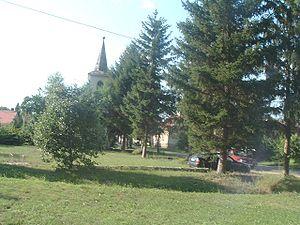
Kiszsidány est un village et une commune du comitat de Vas en Hongrie.